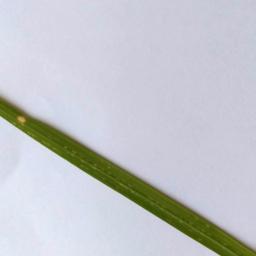
Label: Rice___Leaf_Blast